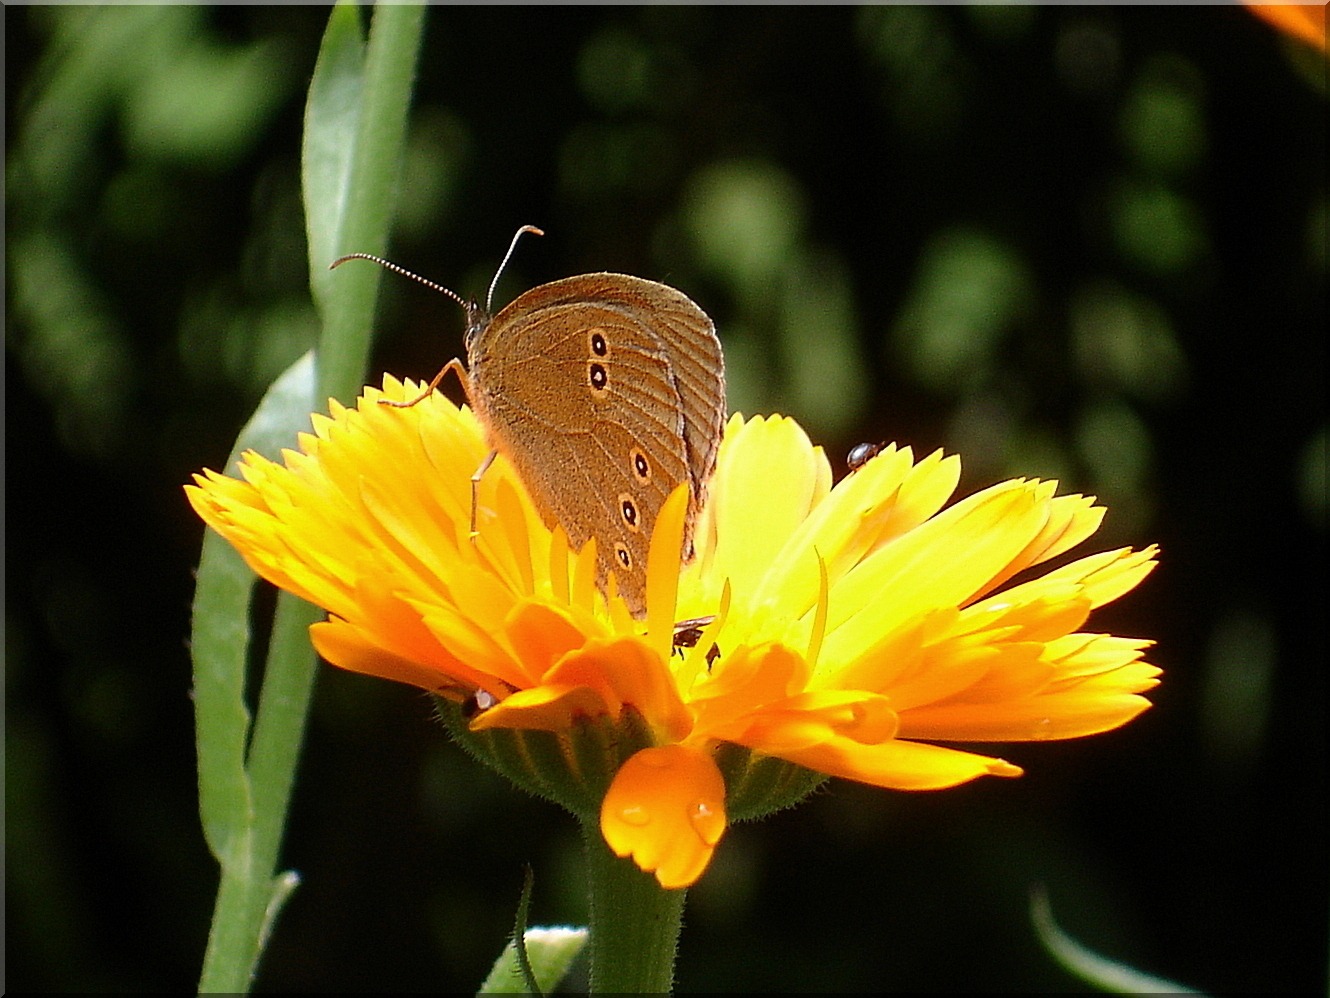
nature, plant, photography, flower, petal, summer, insect, botany, butterfly, yellow, close, flora, fauna, invertebrate, wildflower, close up, nectar, marigold, macro photography, pollinator, plant stem, moths and butterflies